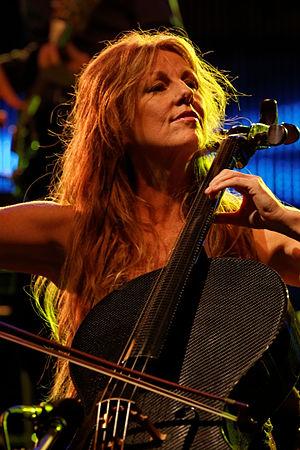
Caroline Lavelle est une chanteuse et violoncelliste britannique née en 1969.